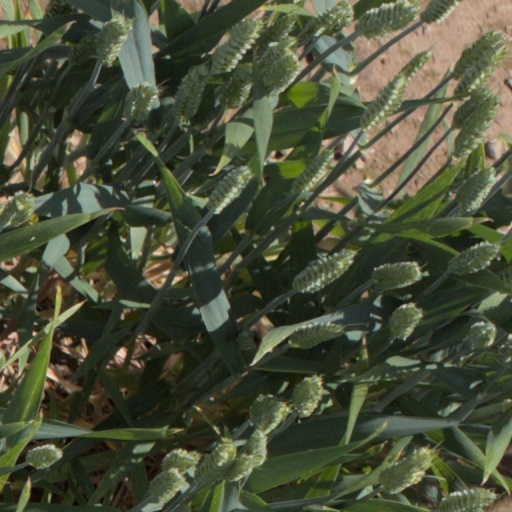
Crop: wheat